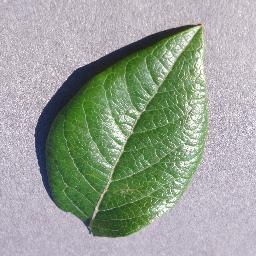
Label: Blueberry___healthy